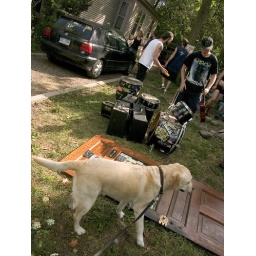
Sonny boy. scoops the Ann Arbor Observer, w/ his photographer in tow. documenting the RAW house eviction down the street